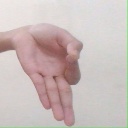
अक्षर: ज्ञ